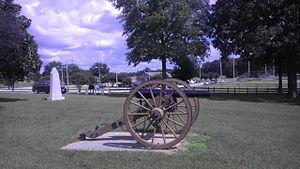
La bataille de Parker's Cross Roads s'est déroulée le 31 décembre 1862, dans le comté de Henderson, Tennessee, pendant la guerre de Sécession.